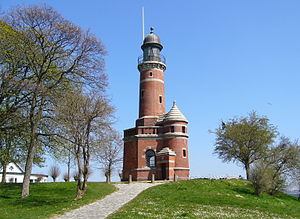
Holtenå
Holtenå fyr
Holtenå eller Holtenau er en bydel i Kiel beliggende i den sydøstlige del af halvøen Jernved ved udgangen af Kielerkanalen i Kielerfjorden. Holtenå ligger dermed ved grænsen mellem Sydslesvig og Holsten. Byen var en del af Hertugdømmet Slesvig, men blev indlemmet i den holstenske storby Kiel i 1922. Bydelen grænser mod nord og vest til Frederiksort og Altenholz.